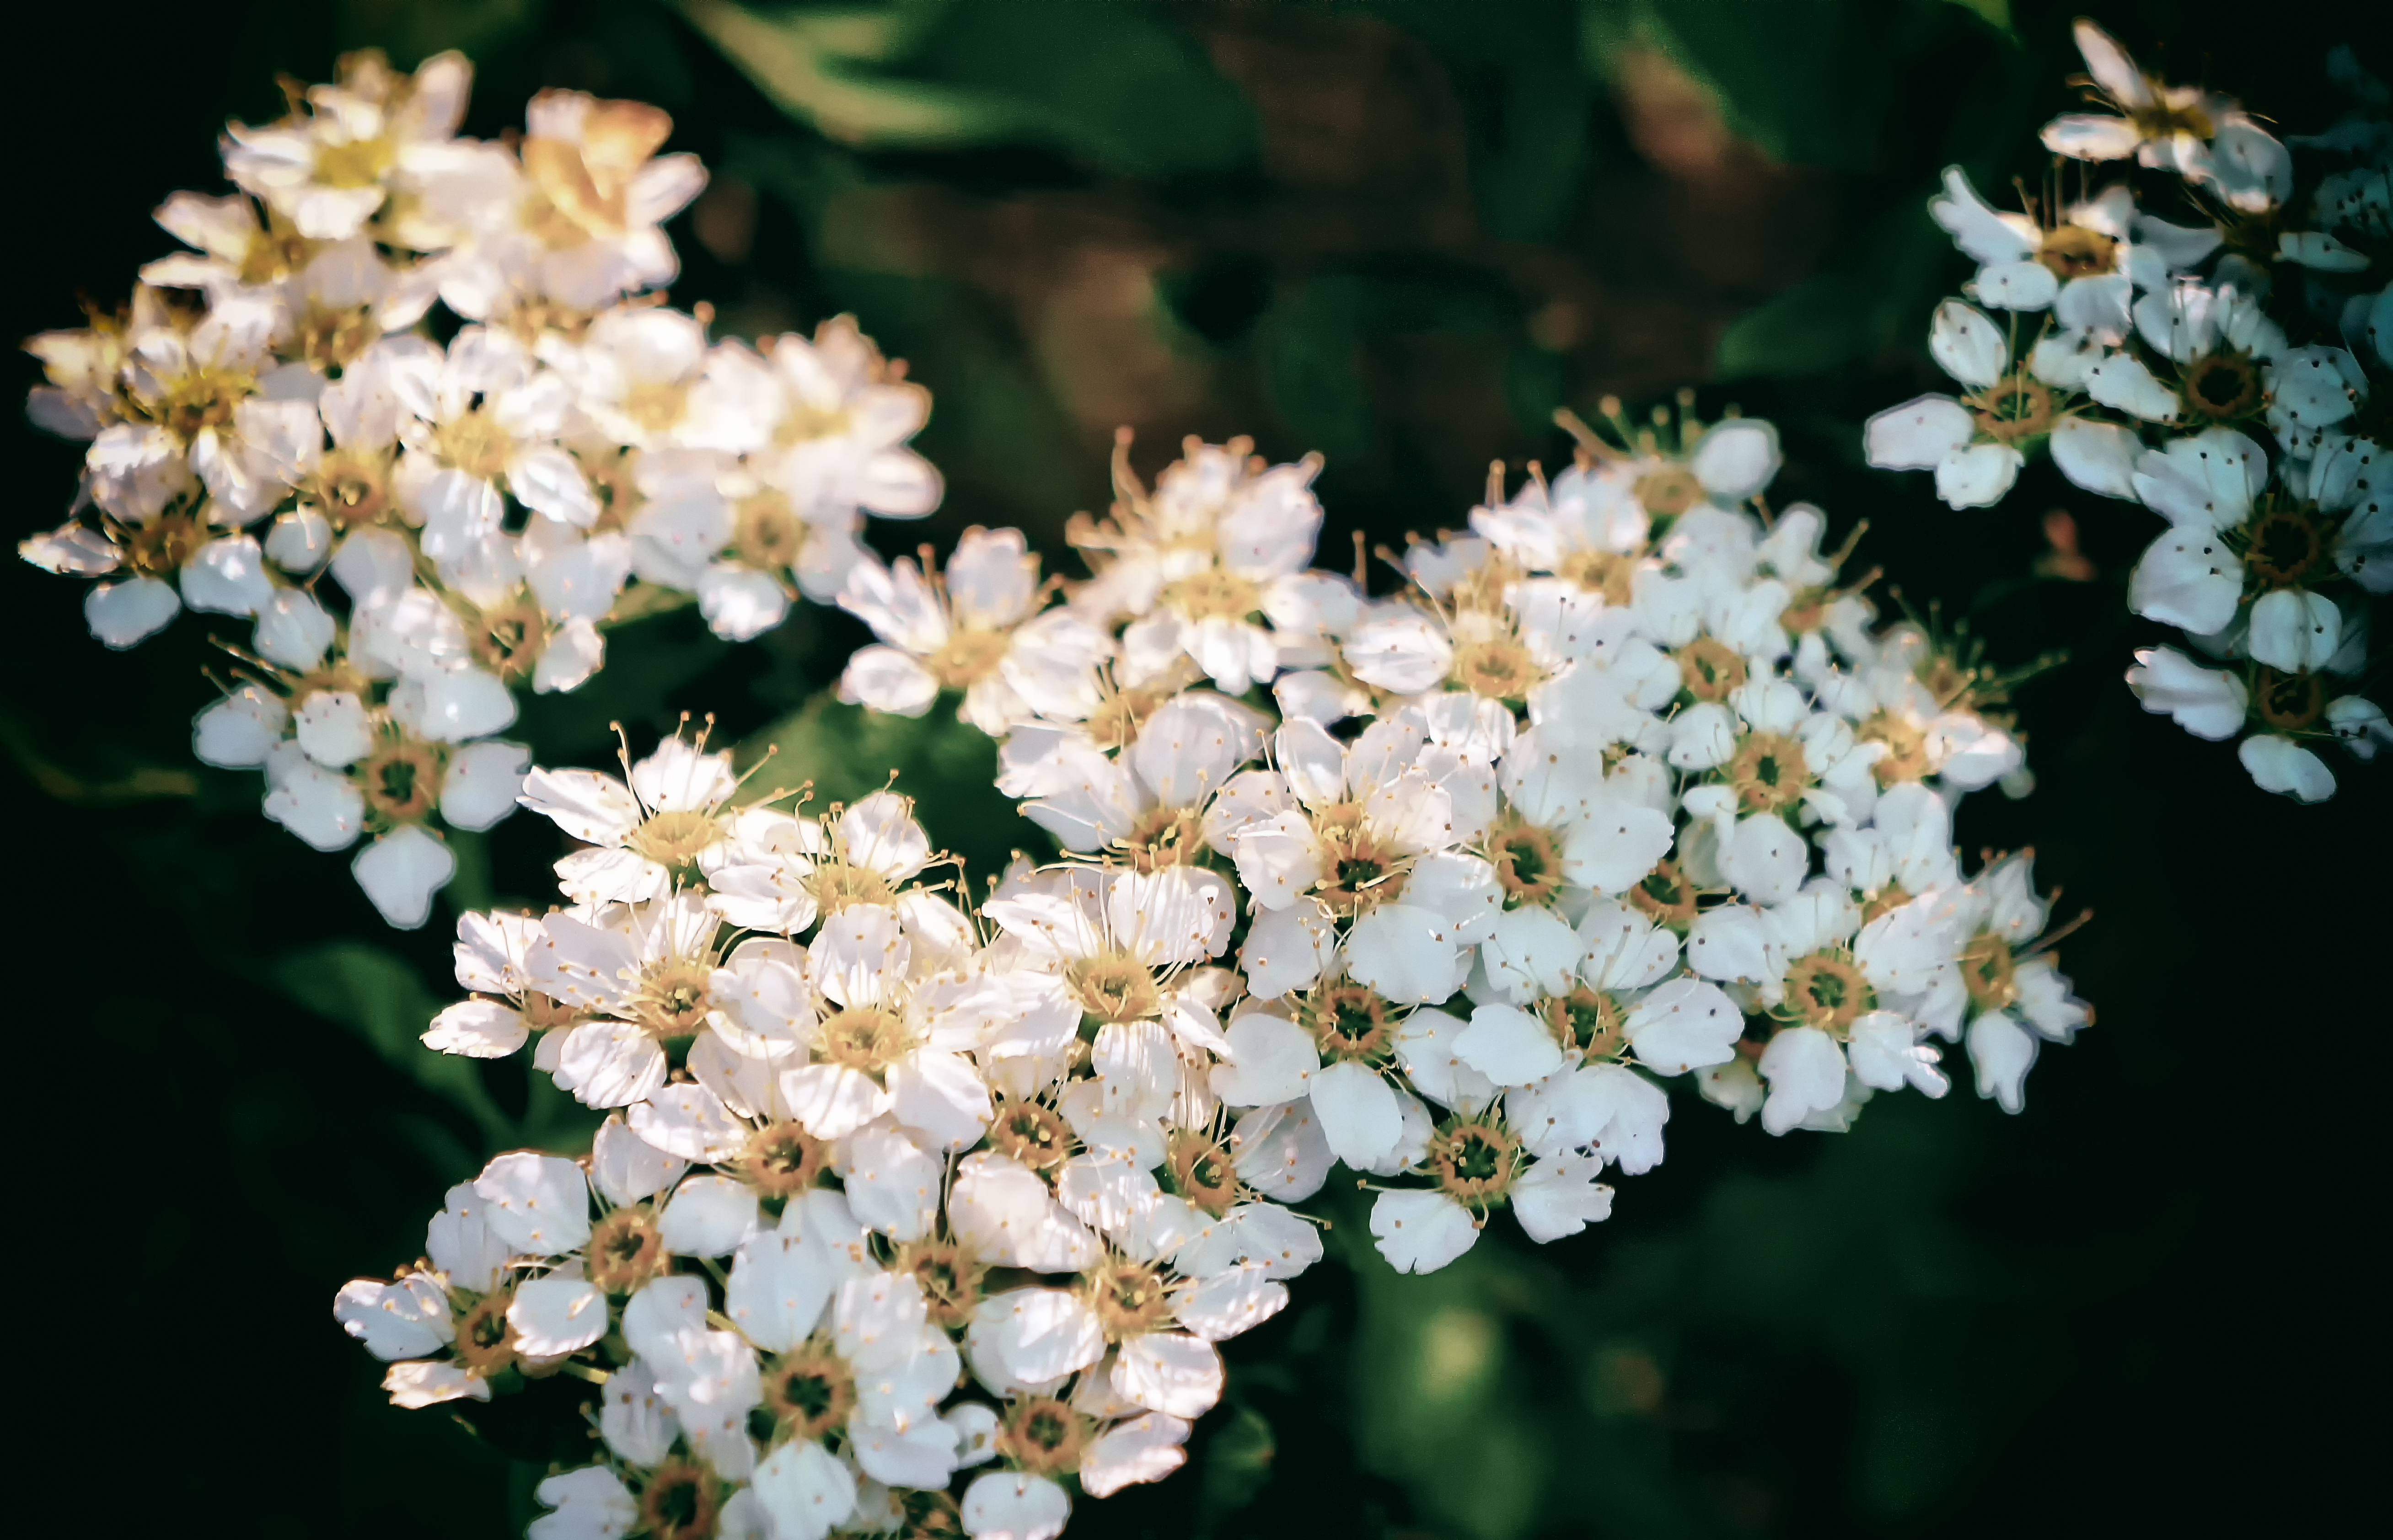
branch, blossom, plant, white, flower, spring, produce, botany, flora, wildflower, flowers, shrub, blossoms, viburnum, finland, helsinki, yarrow, macro photography, jasmine, flowering plant, land plant, moschatel family